BMW X5 (F15)

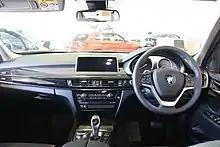
Interior

In 2013, model-specific BMW Individual options were added to the optional extras already available for all engine variants of the new BMW X5. Options included BMW Individual fine-grain Merino leather trim in Criollo Brown and Amaro Brown (stitching and piping in a contrasting colour and decorative perforations on the seat surfaces), BMW Individual interior trim strips in Piano Finish Black and Sen Light Brown fine wood, 20-inch BMW Individual light-alloy wheels in V-spoke design with mixed tyres and additional body colours (Mineral Silver, Glacier Silver and Imperial Blue diamond effect metallic paint variants; BMW Individual finishes Ruby Black metallic and Pyrite Brown metallic).